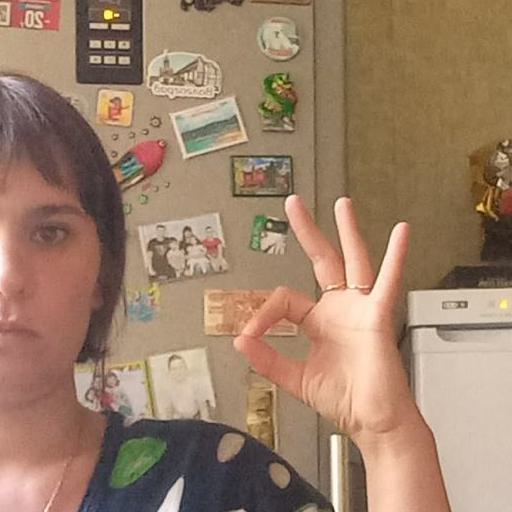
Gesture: ok